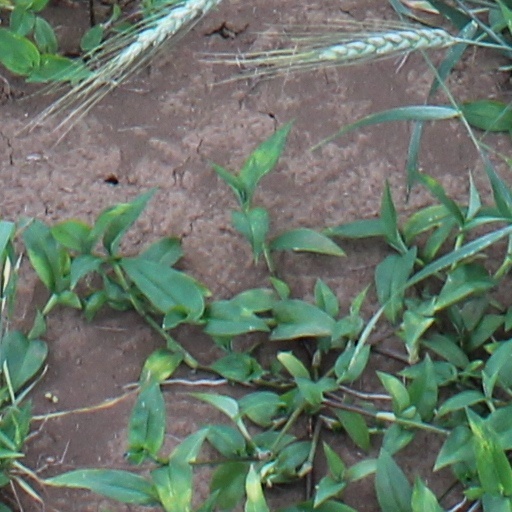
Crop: wheat